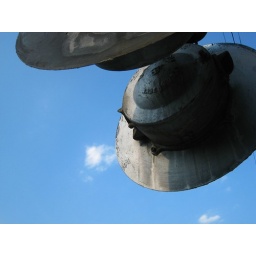
i love the contrast of the old, slightly rusted train signals against the bright blue sky. lambertville, nj.